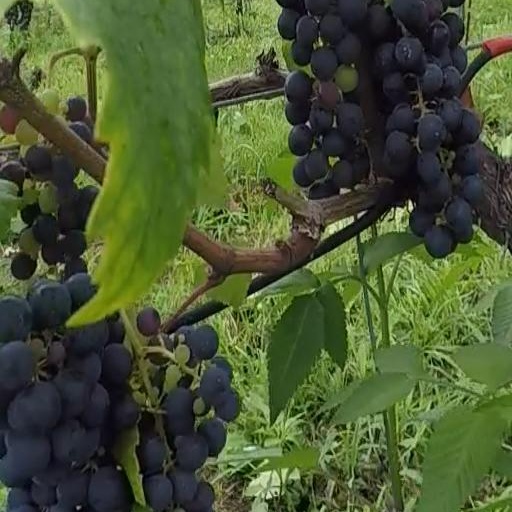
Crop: grape